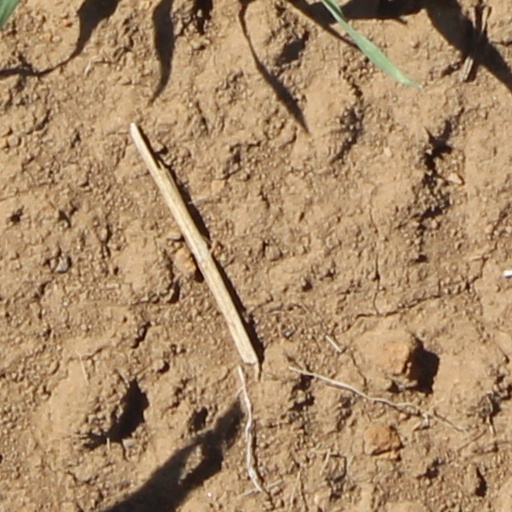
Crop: wheat